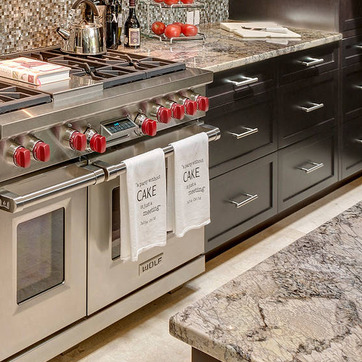
Material: fabric